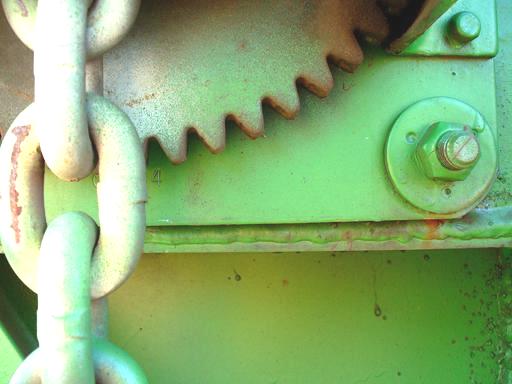
Material: metal